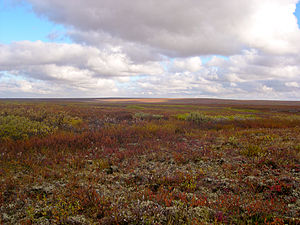
Hamburgkultur / Ældre Hamburgkultur / Klima og levevilkår
Tundra i Rusland. Sådan kan det have set ud i Danmark i sidste del af Ældste dryas
Hamburgkulturen er benævnelsen for den tundrajægerkultur, der blev udøvet i det nordvesteuropæiske lavland, herunder det sydskandinaviske område, i istidens afsluttende faser, da den første varmeperiode satte ind. Hamburgkulturen var sammen med Creswellkulturen i England en videreudvikling af Madeleinekulturen og hører sammen med disse samt Federmesserkulturen, Brommekulturen og Ahrensburgkulturen til gruppen af tundrajægerkulturer. Der skelnes mellem en ældre og en yngre fase.